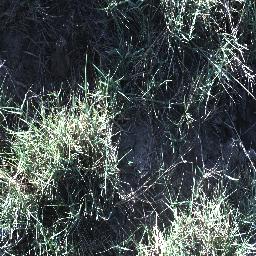
Label: negative